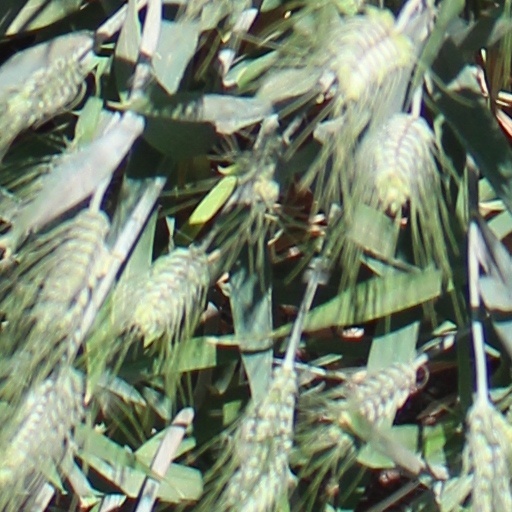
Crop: wheat